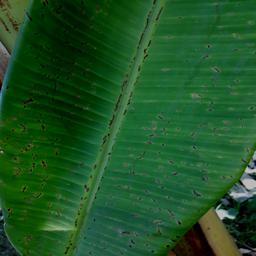
Label: BLACK SIGATOKA